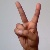
The image shows a hand gesture representing the letter 'V' in Indian Sign Language.